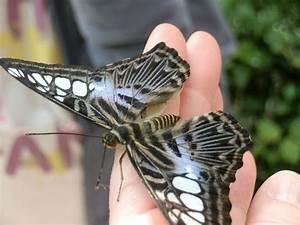
butterfly